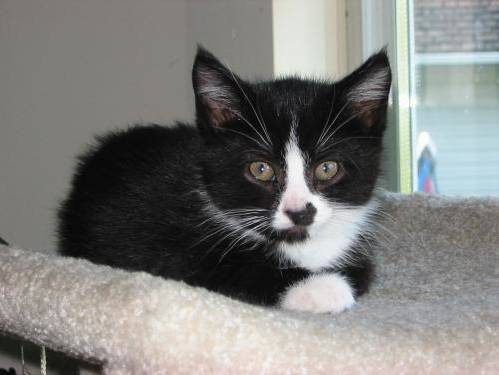
Label: cat